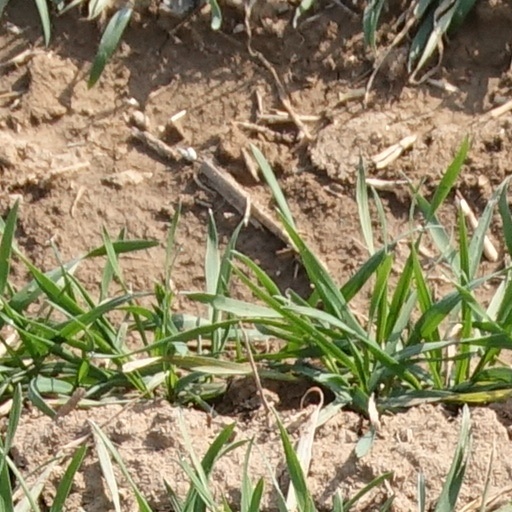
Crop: wheat